Bob Scott (rugby)

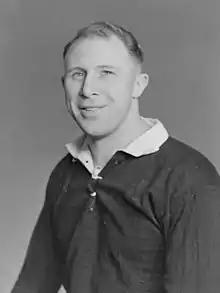
Scott in 1946

Robert William Henry Scott (6 February 1921 – 16 November 2012) was a New Zealand rugby union player who represented the All Blacks between 1946 and 1954.